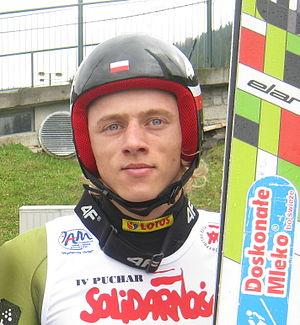
Dawid Kubacki, né le 12 mars 1990 à Nowy Targ, en Petite-Pologne, est un sauteur à ski polonais, champion du monde sur le petit tremplin à Seefeld en 2019. Il est membre de l'équipe nationale polonaise et a participé aux Jeux olympiques d'hiver en 2014 et 2018.